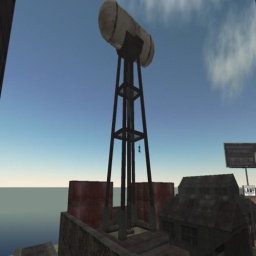
The water tower in the Tribes yard in the City Of Lost Angels.